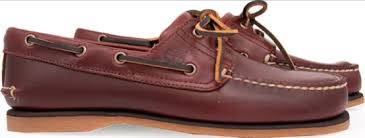
Label: Boat